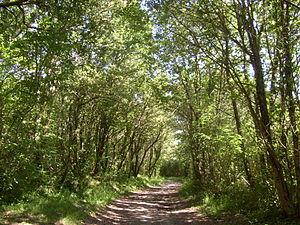
Bois de la Chèvre à Saint-Sulpice-de-Royan
Saint-Sulpice-de-Royan est une commune du sud-ouest de la France, située dans le département de la Charente-Maritime. Ses habitants sont appelés les Saint-Sulpiciens et les Saint-Sulpiciennes.